Triathlon

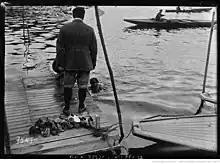
1922 Course des trois sports

The evolution of triathlon as a distinct sport is difficult to trace with precision. Many, including triathlon historian and author Scott Tinley, consider events in early 20th-century France to be the beginnings of triathlon, with many three-element multisport events of differing composition appearing, all called by different names. The earliest record for an event was from 1901 in Joinville-le-Pont, Val-de-Marne, it called itself ""Les Trois Sports"" (The Three Sports). It was advertised as an event for "the sportsmen of the time" and consisted of a run, a bicycle, and a canoe segment. By 19 June 1921, the event in Joinville-le-Pont had become more like a standard triathlon, with the canoe segment being replaced with a swim. According to the newspaper "L'Auto", the race consisted of a run, a bike ride, and the crossing of the river Marne, all staged consecutively and without a break. Throughout the 1920s, other bike, run, and swim events appeared in different cities, such as the ""Course des Trois Sports"" in Marseille and "La Course des Débrouillards" in Poissy. These multisport events continued to slowly spread and grow in popularity; by 1934, "Les Trois Sports" was being hosted in the city of La Rochelle, though it consisted of three distinct events, swimming a channel crossing, a bike competition around the harbour of La Rochelle and the parc Laleu, and a run in the stadium André-Barbeau. Throughout this growth with new events appearing, no unified rules ever existed, and as a whole, triathlon remained a minority event on the world stage.